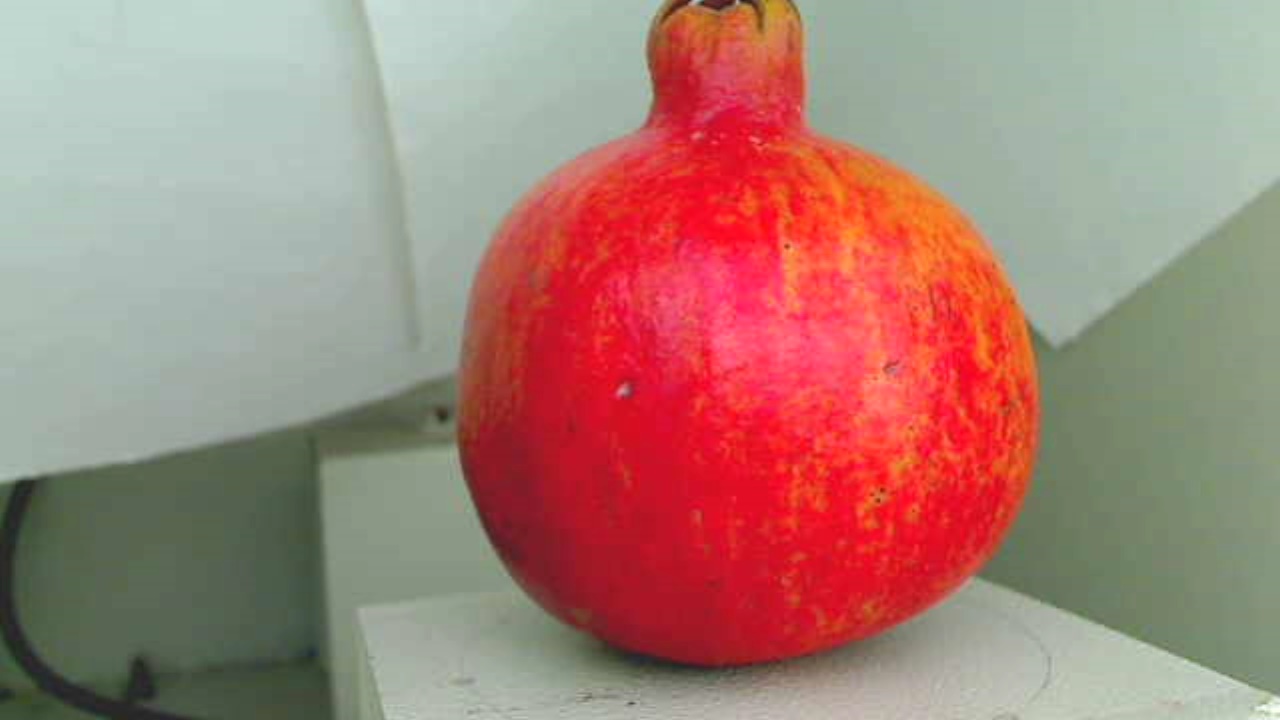
Grade: grade-2
Quality: quality-1